Jorge Zabaleta

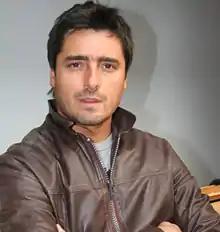

Jorge Antonio Zabaleta Briceño (born April 18, 1970 in Santiago) is a Chilean actor. He is the son of the musician Antonio Zabaleta and the nephew of Miguel Zabaleta, both members of the duo Red Juniors.